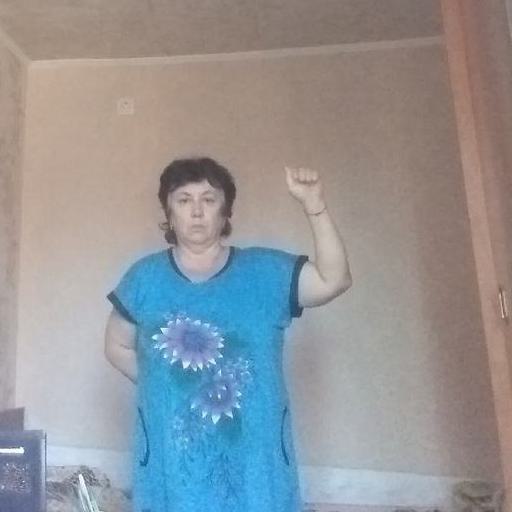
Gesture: fist